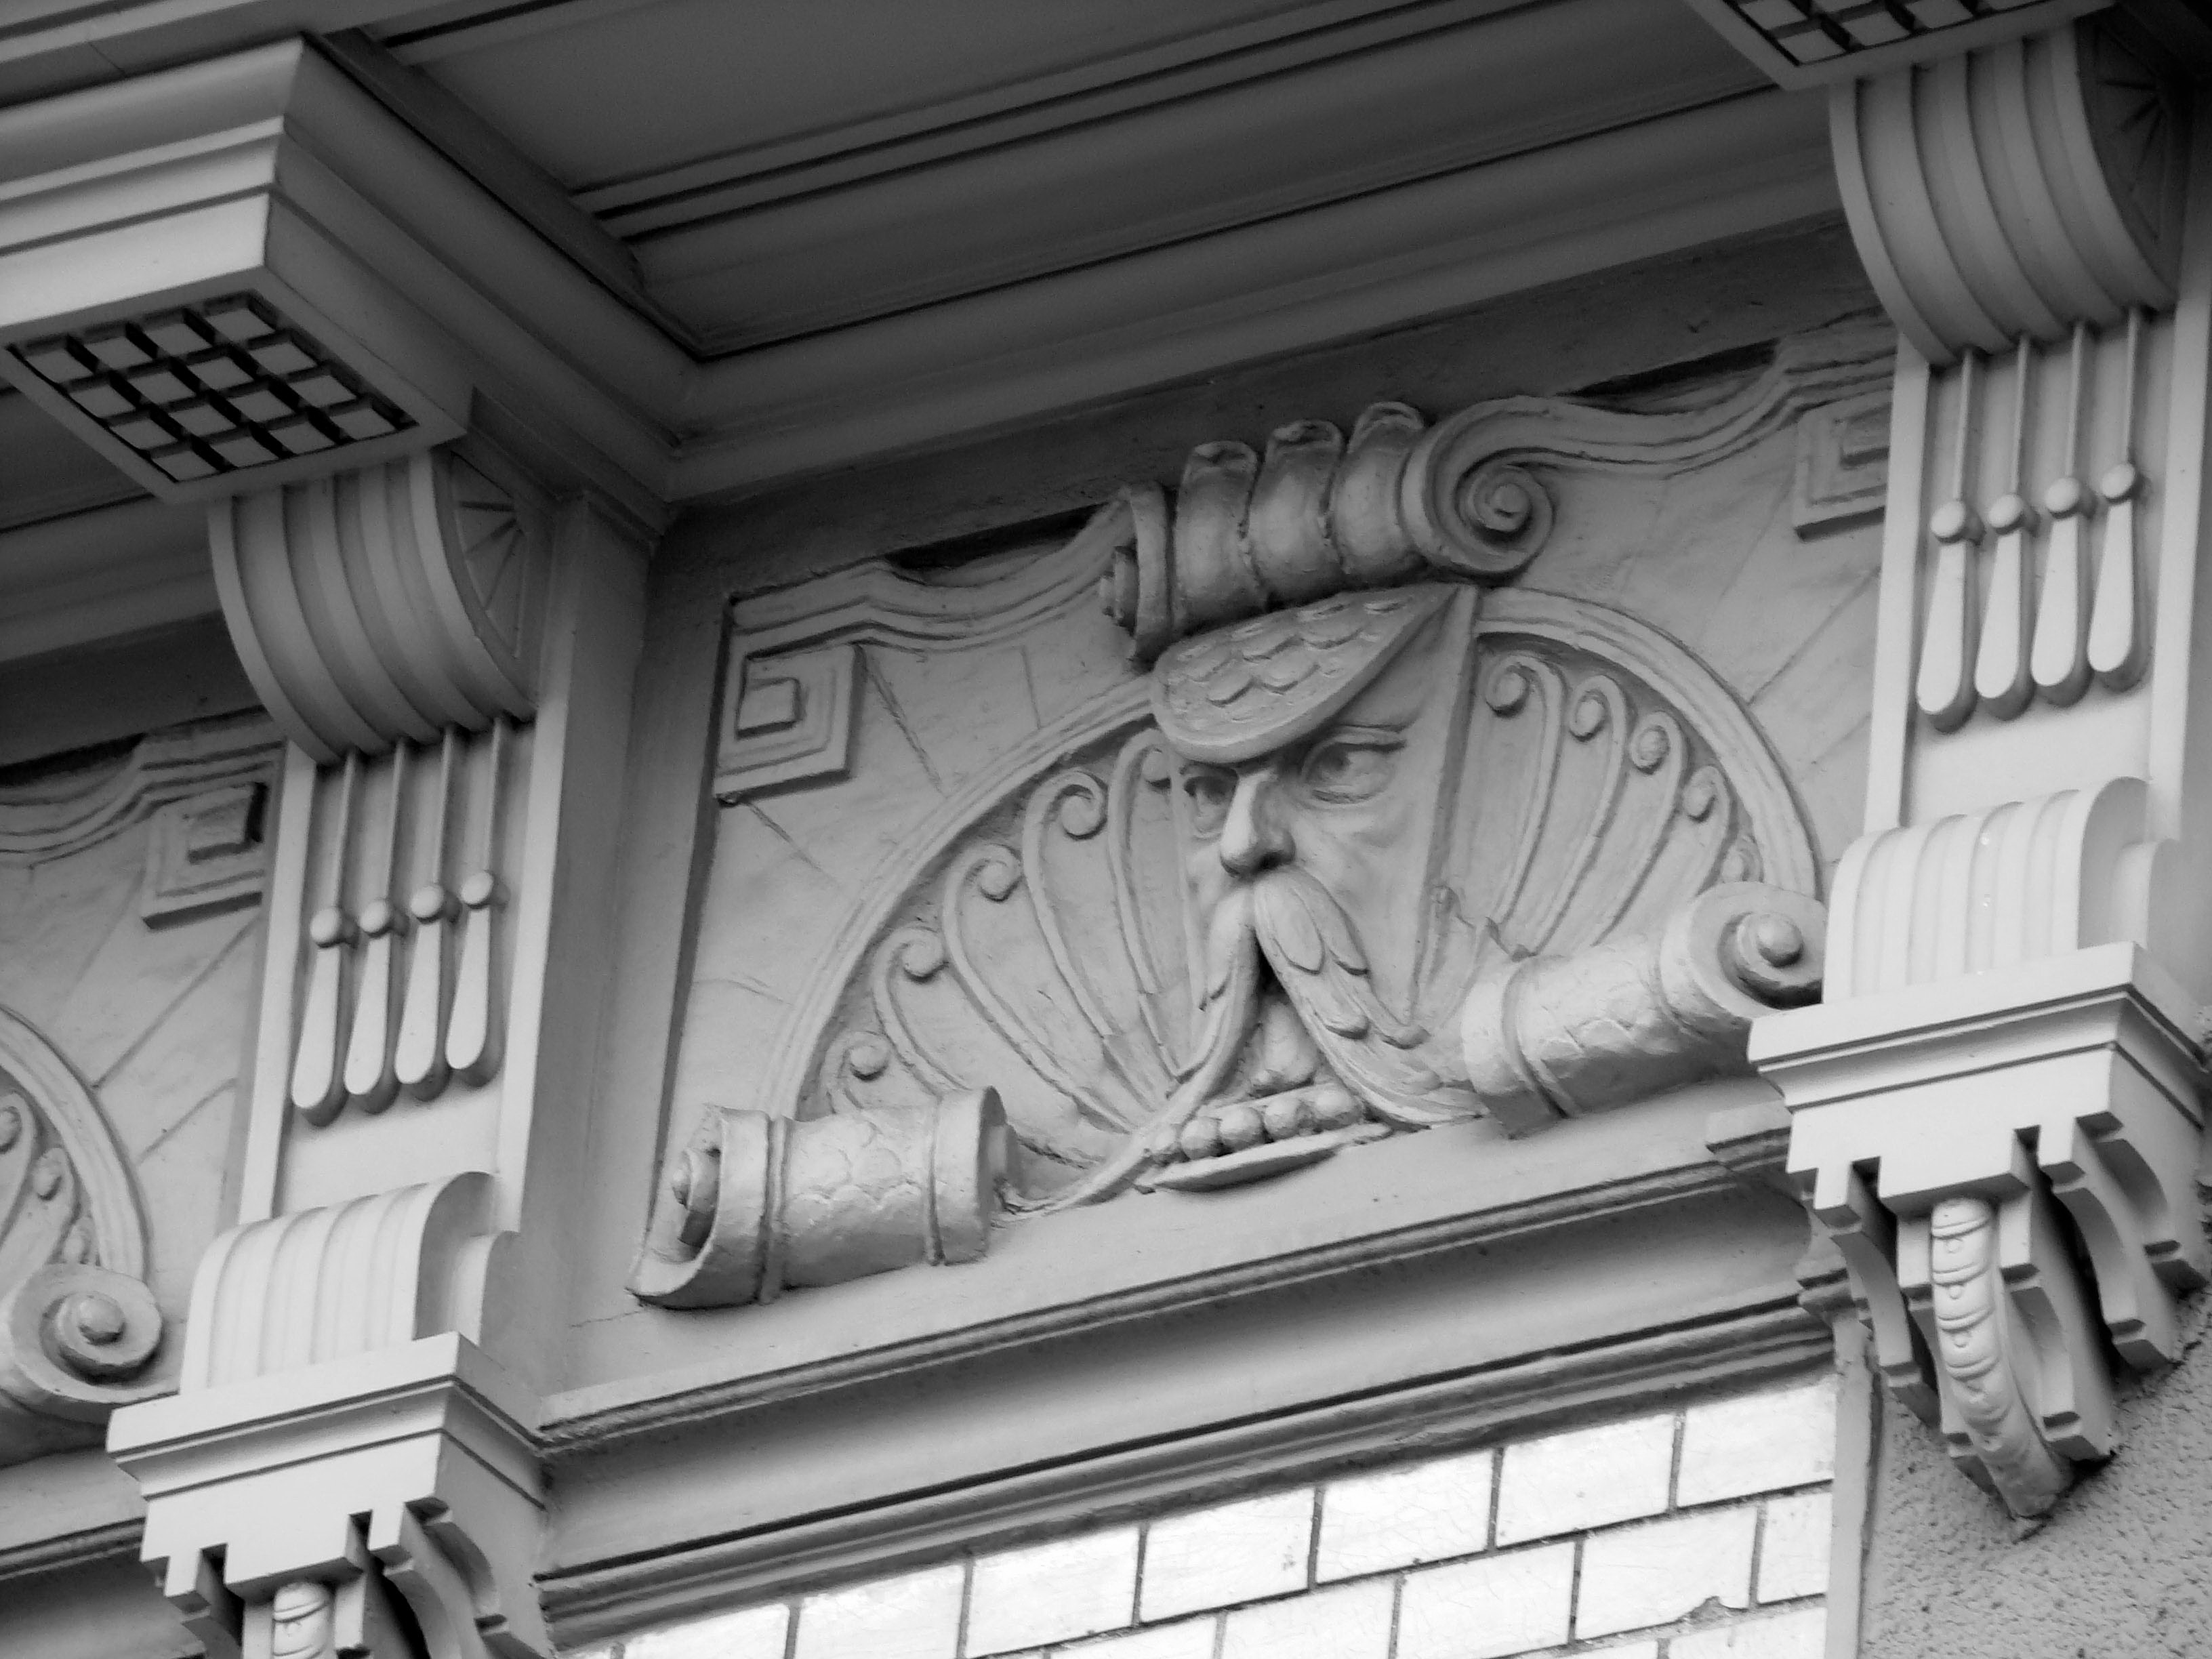
black and white, architecture, white, city, cityscape, facade, monochrome, art, sony, moscow, russia, cityscapes, shape, moskau, moscou, dsc, h9, dsch9, monochrome photography